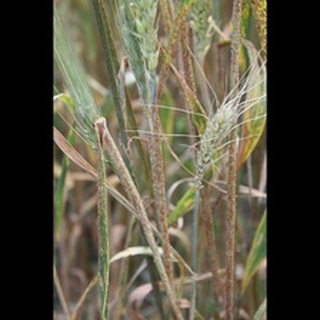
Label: wheat_black_rust